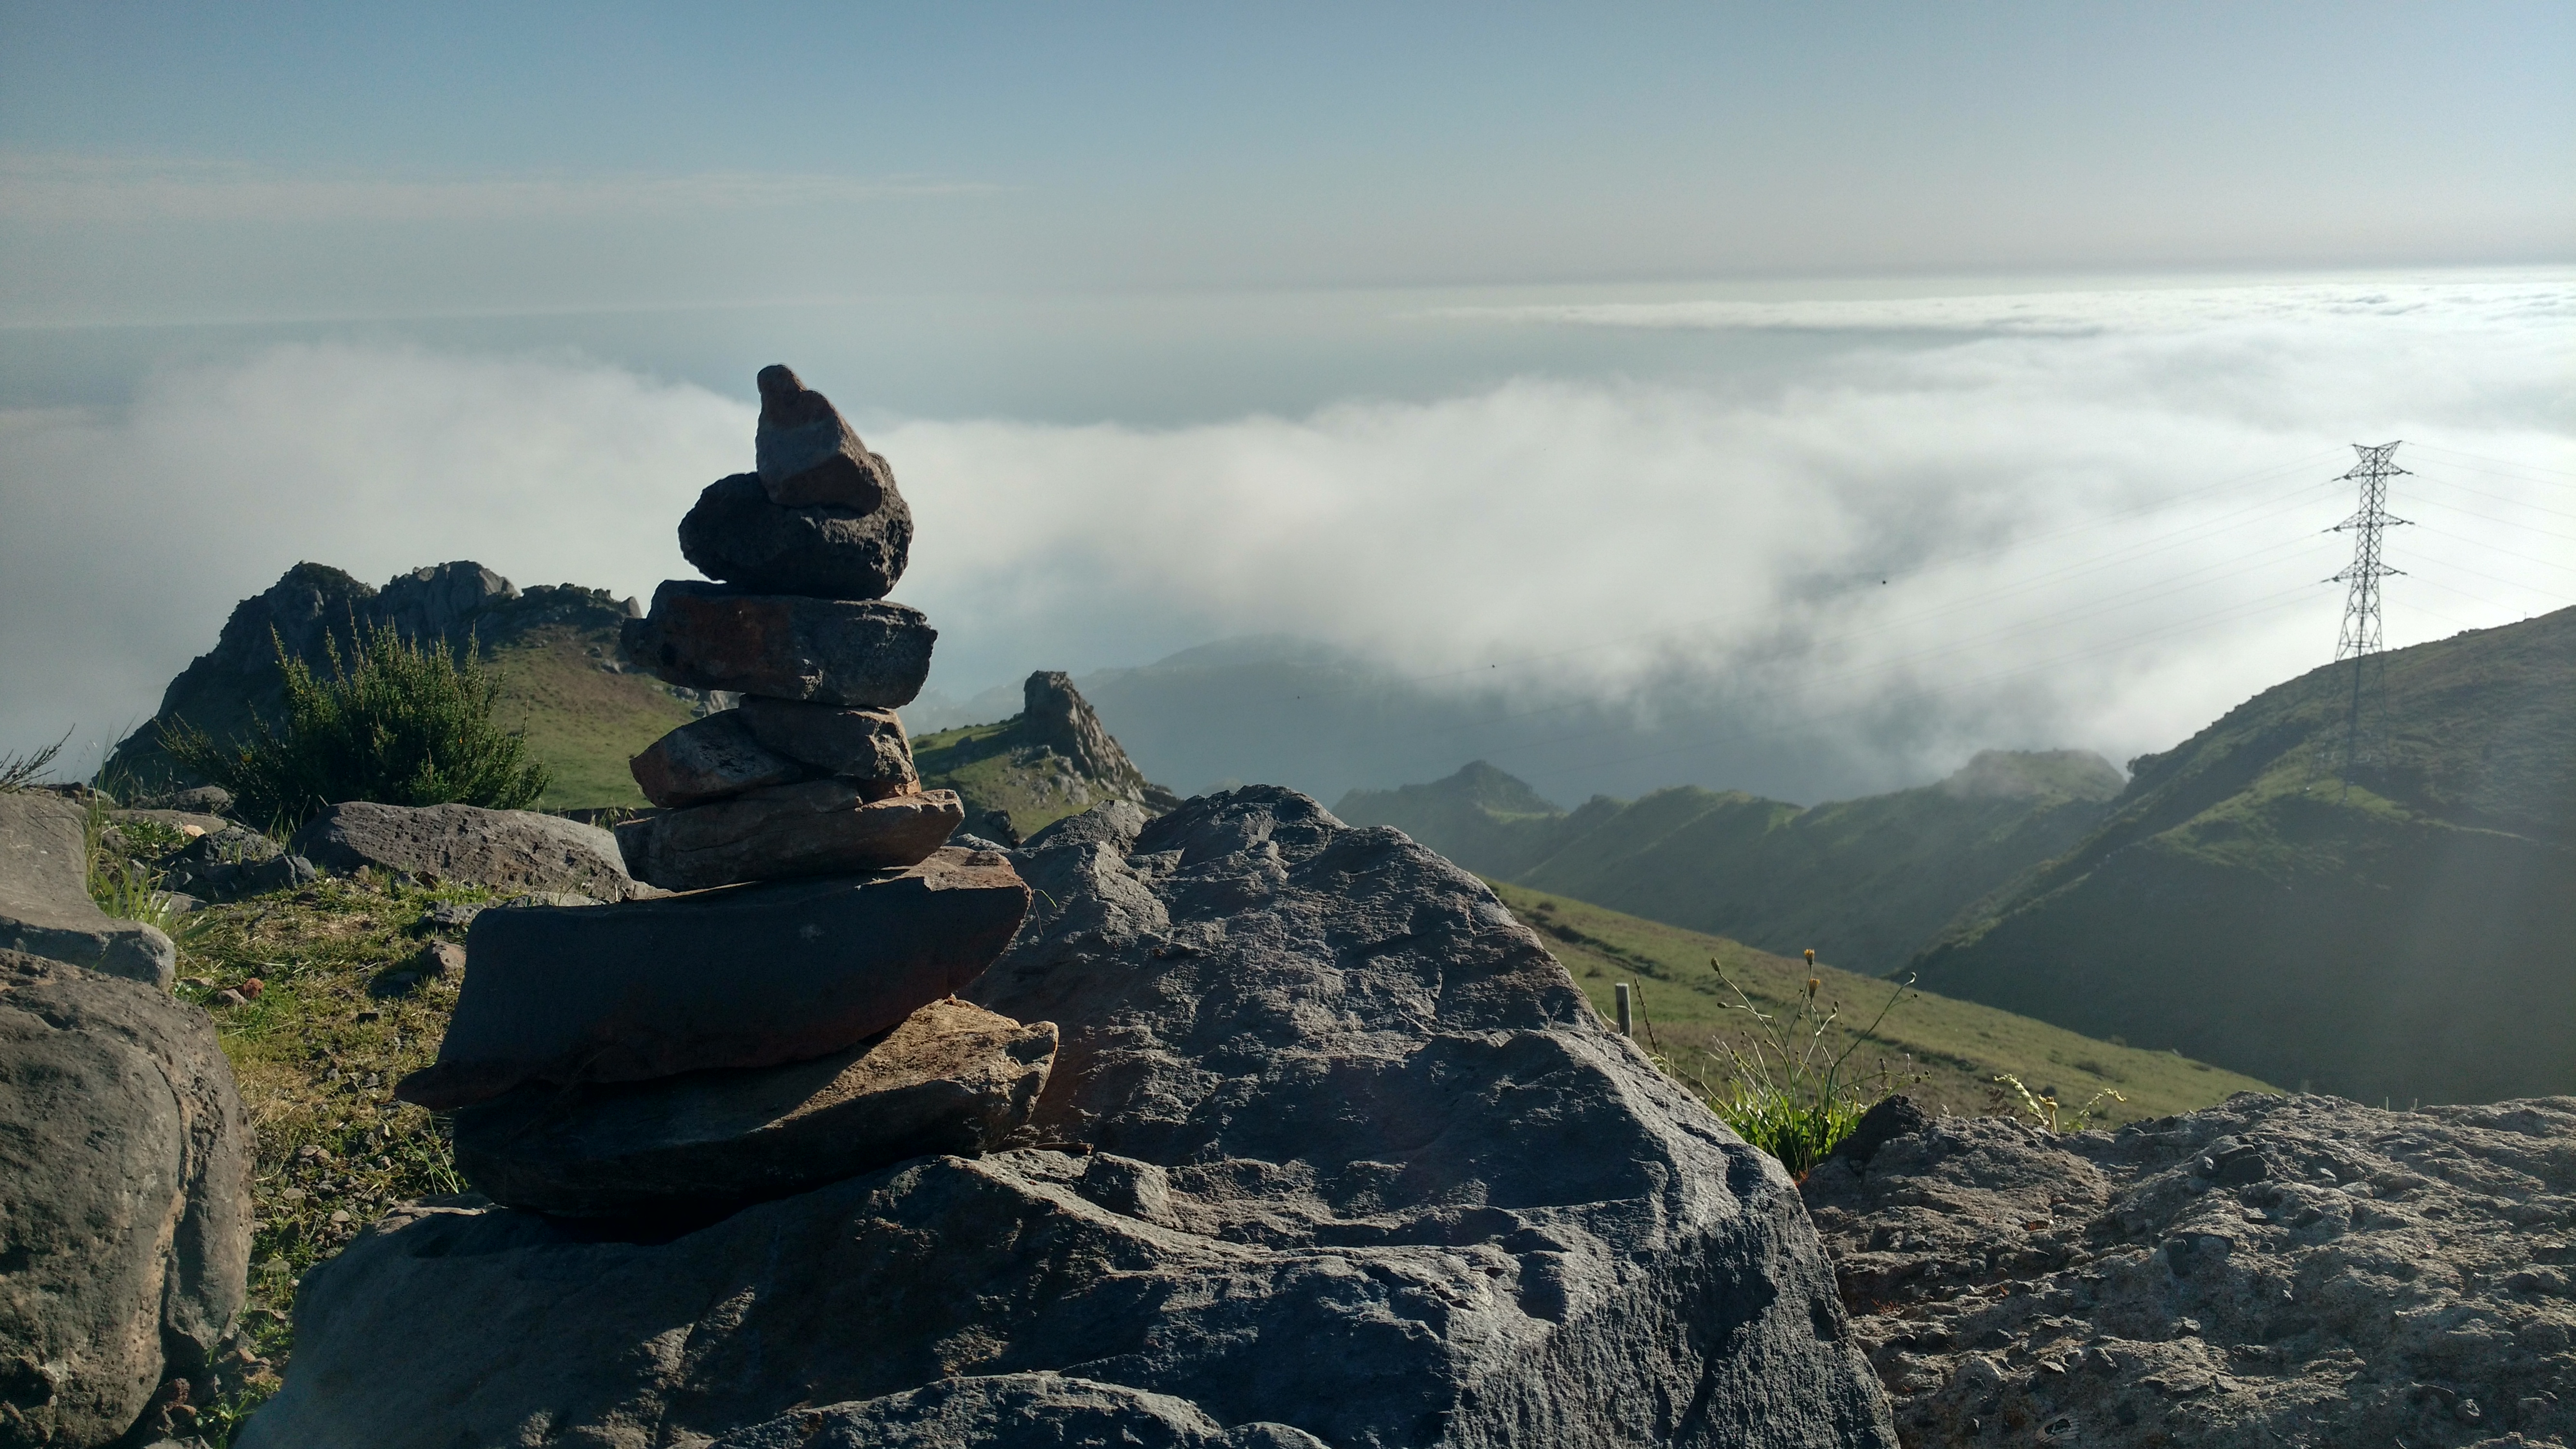
Madeira peak, madeira, stone, cloud, nature, sky, art, rock, mountain, high view, peak, mountainous landforms, ridge, terrain, hill, fell, mountain range, escarpment, mount scenery, landscape, summit, tree, national park, cliff